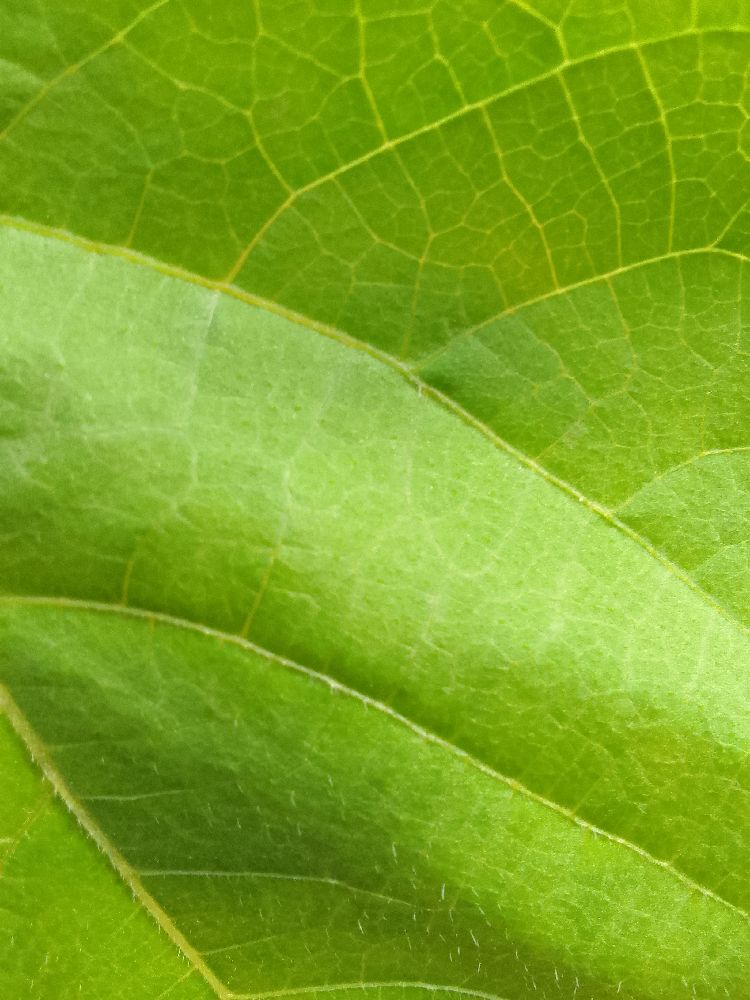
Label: healthy